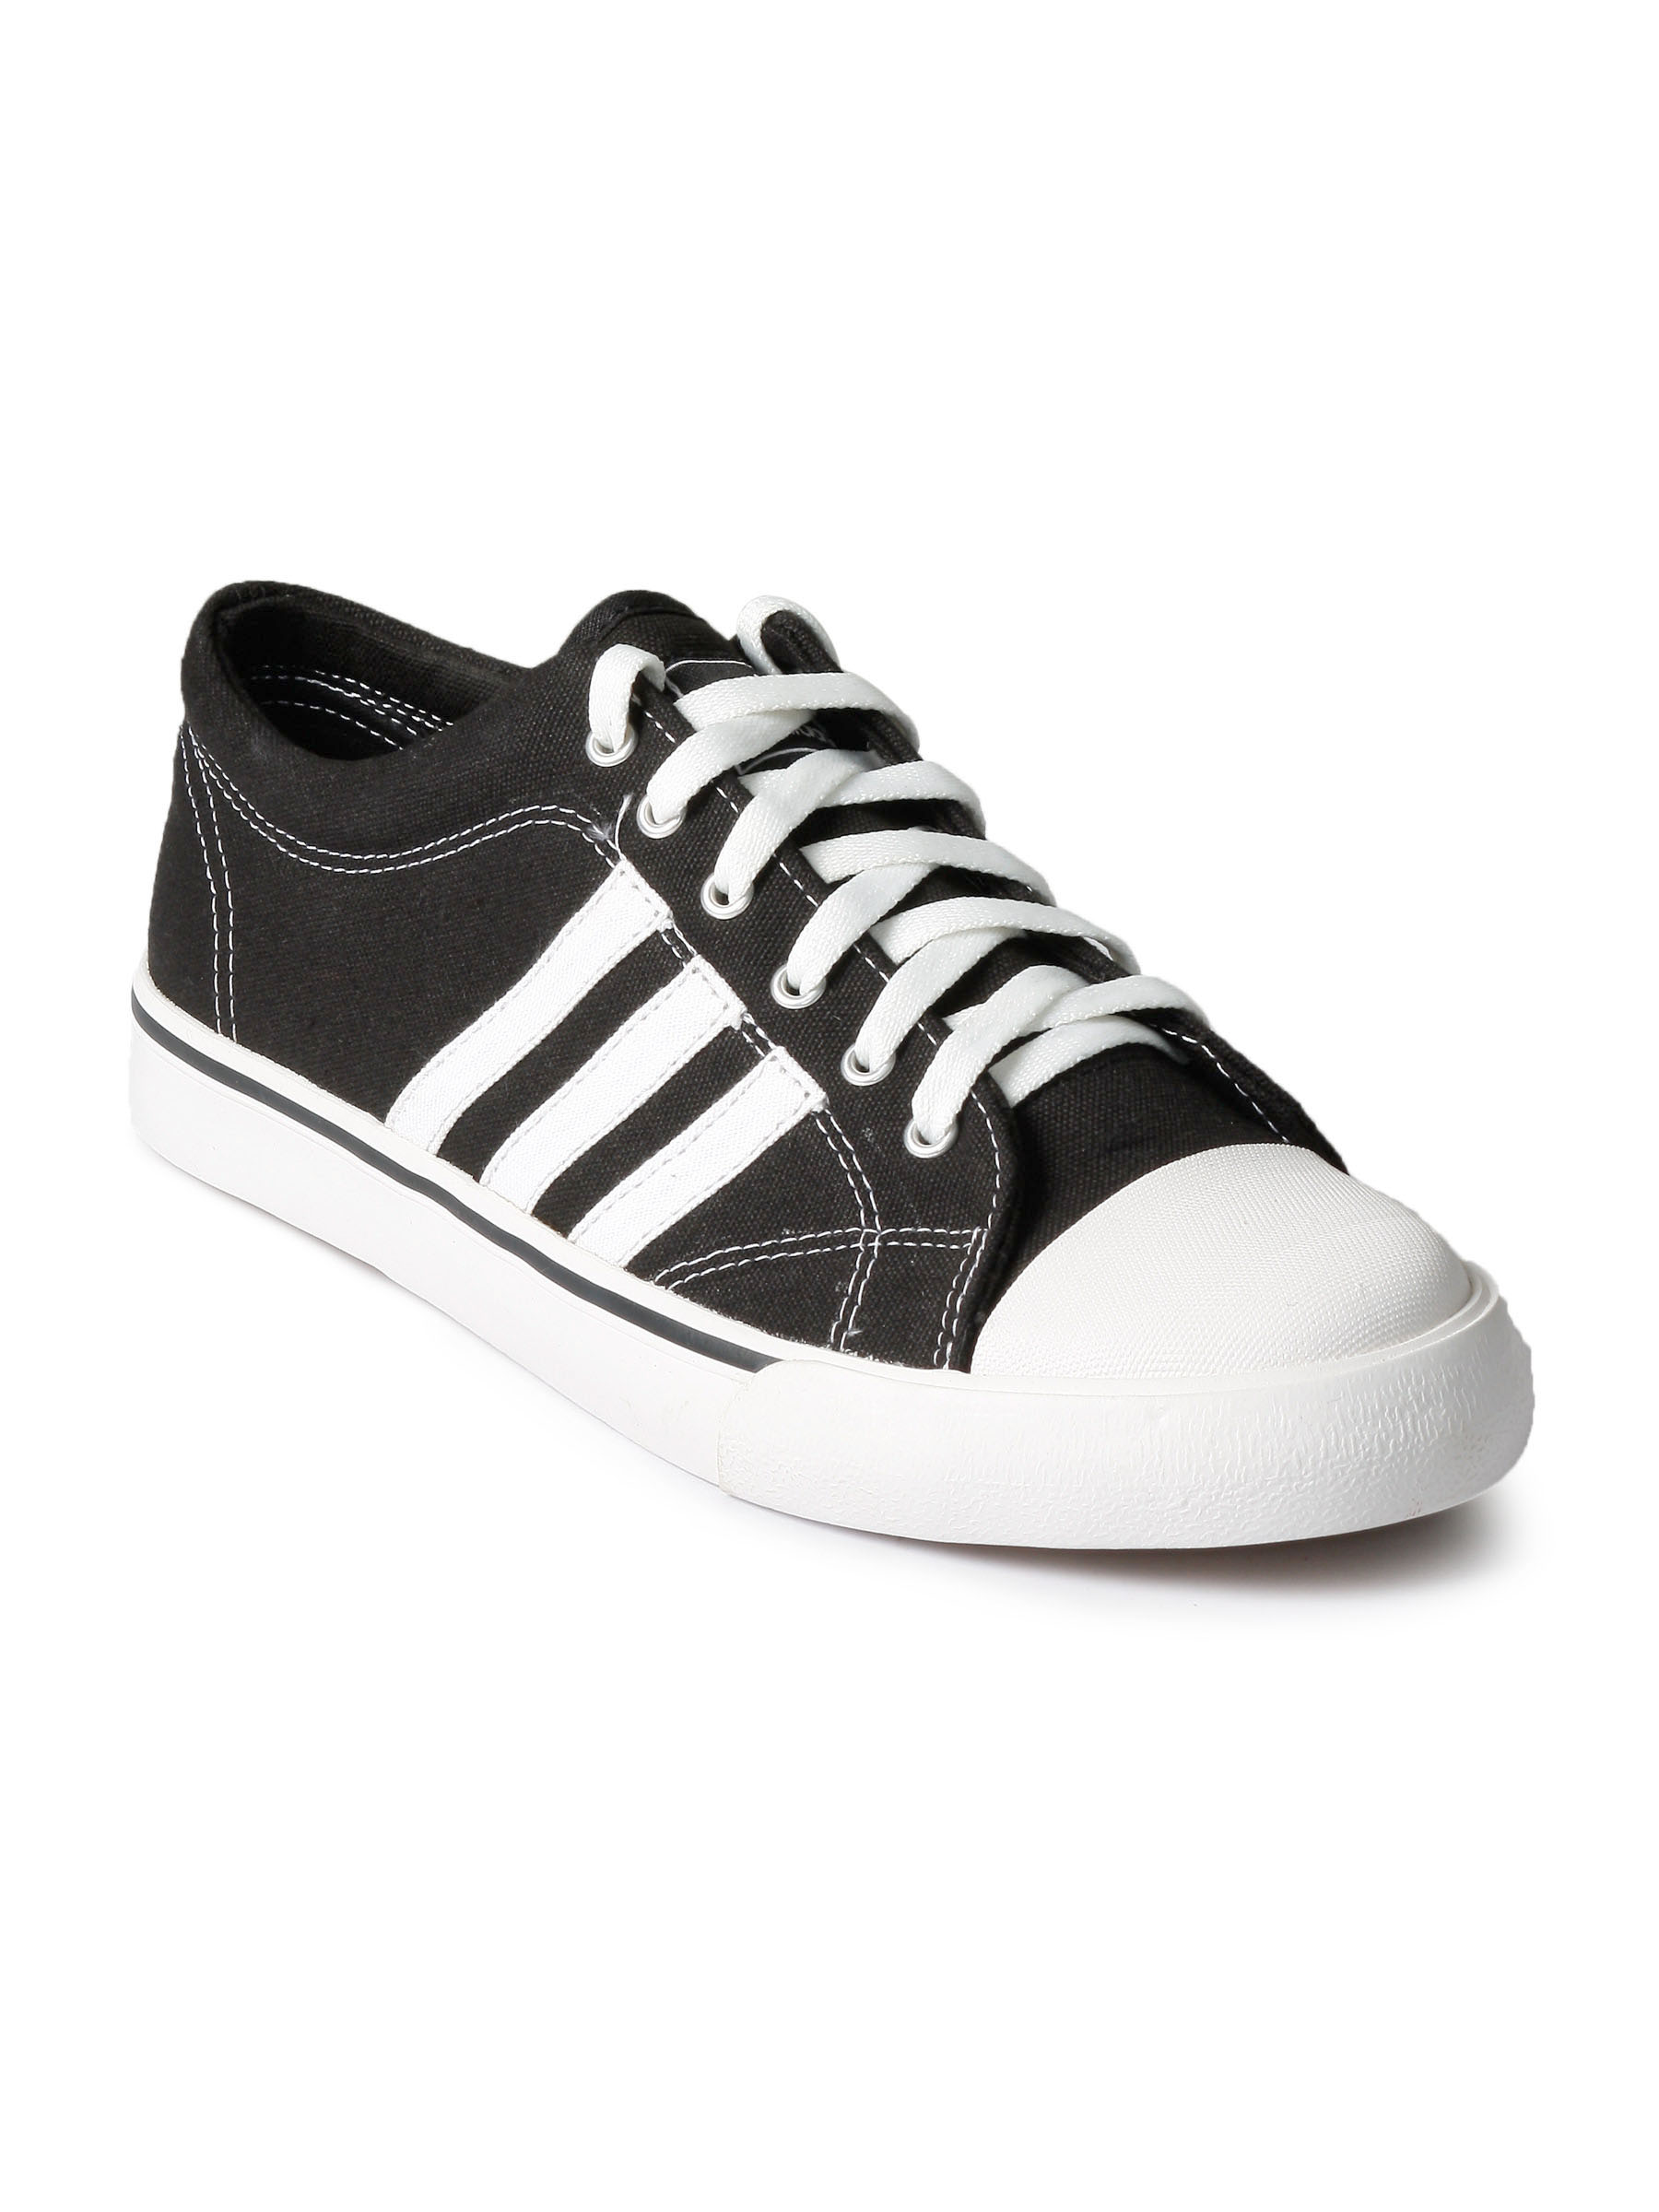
ADIDAS Unisex Bio Str Black Casual Shoes
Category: Footwear / Shoes / Casual Shoes
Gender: Unisex
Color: Black
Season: Fall 2011
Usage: Casual